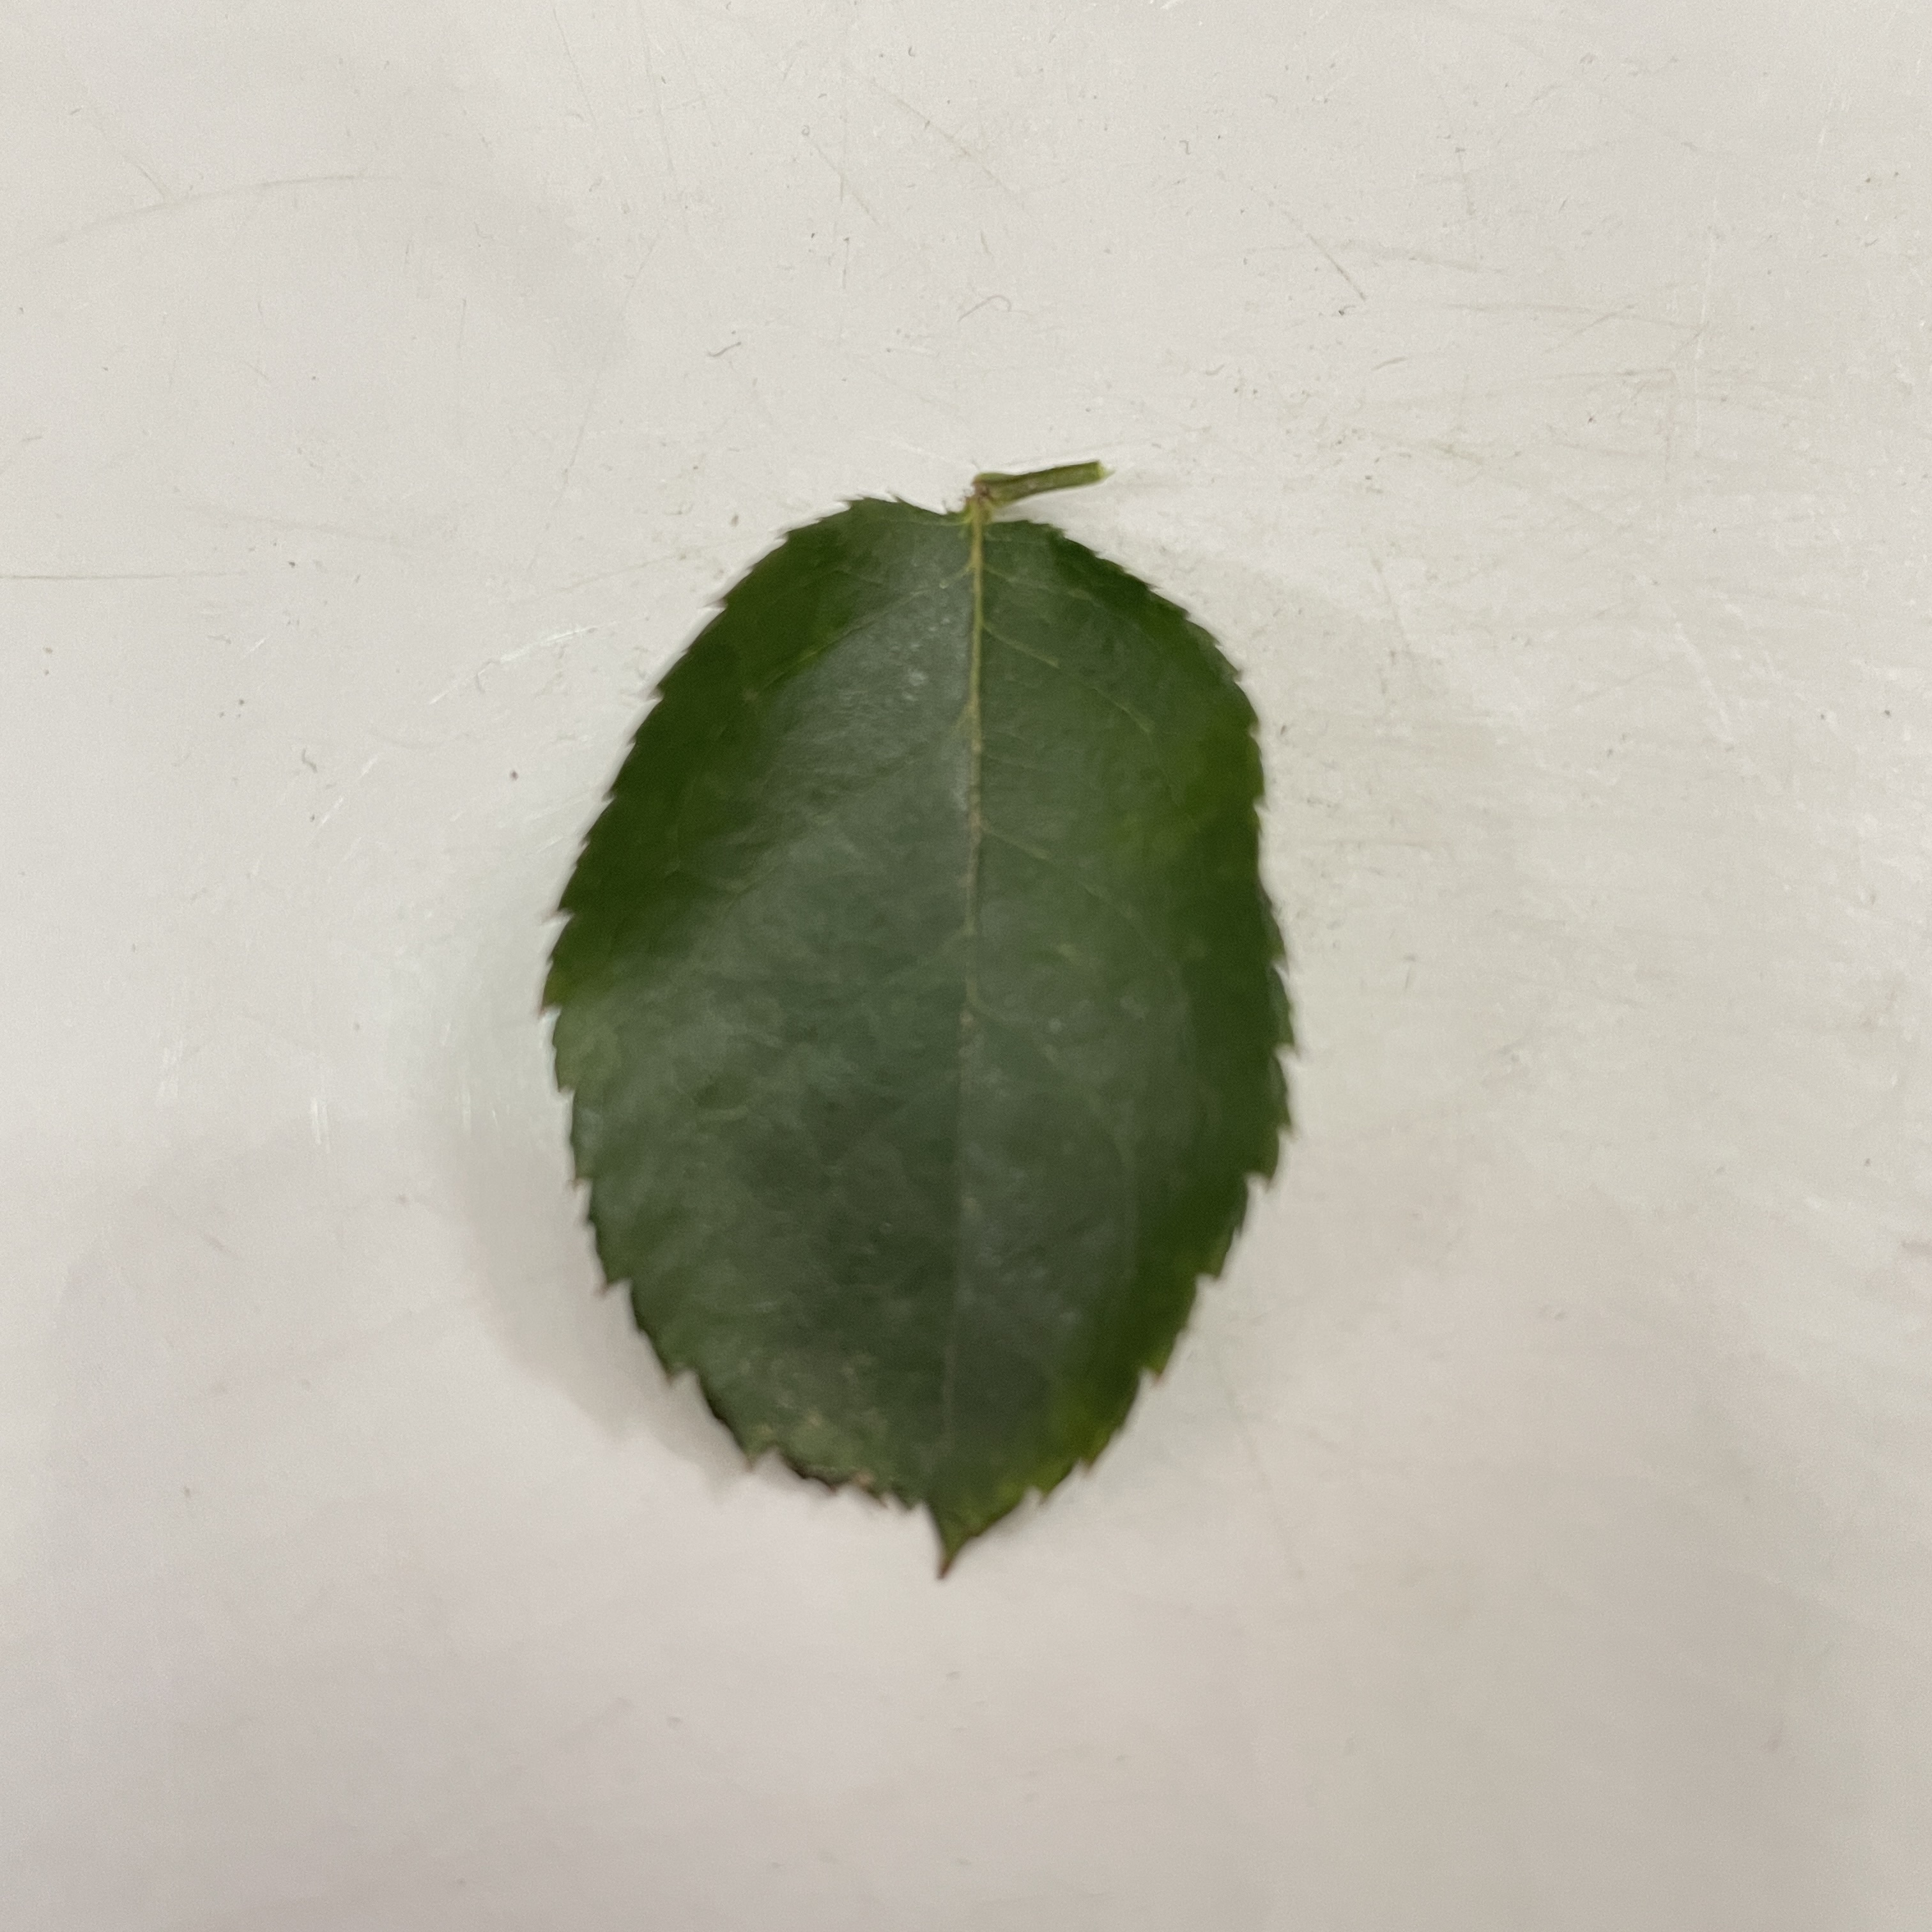
Label: Healthy Leaf